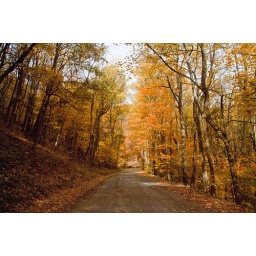
Along a forest road in the Monongahela National Forest